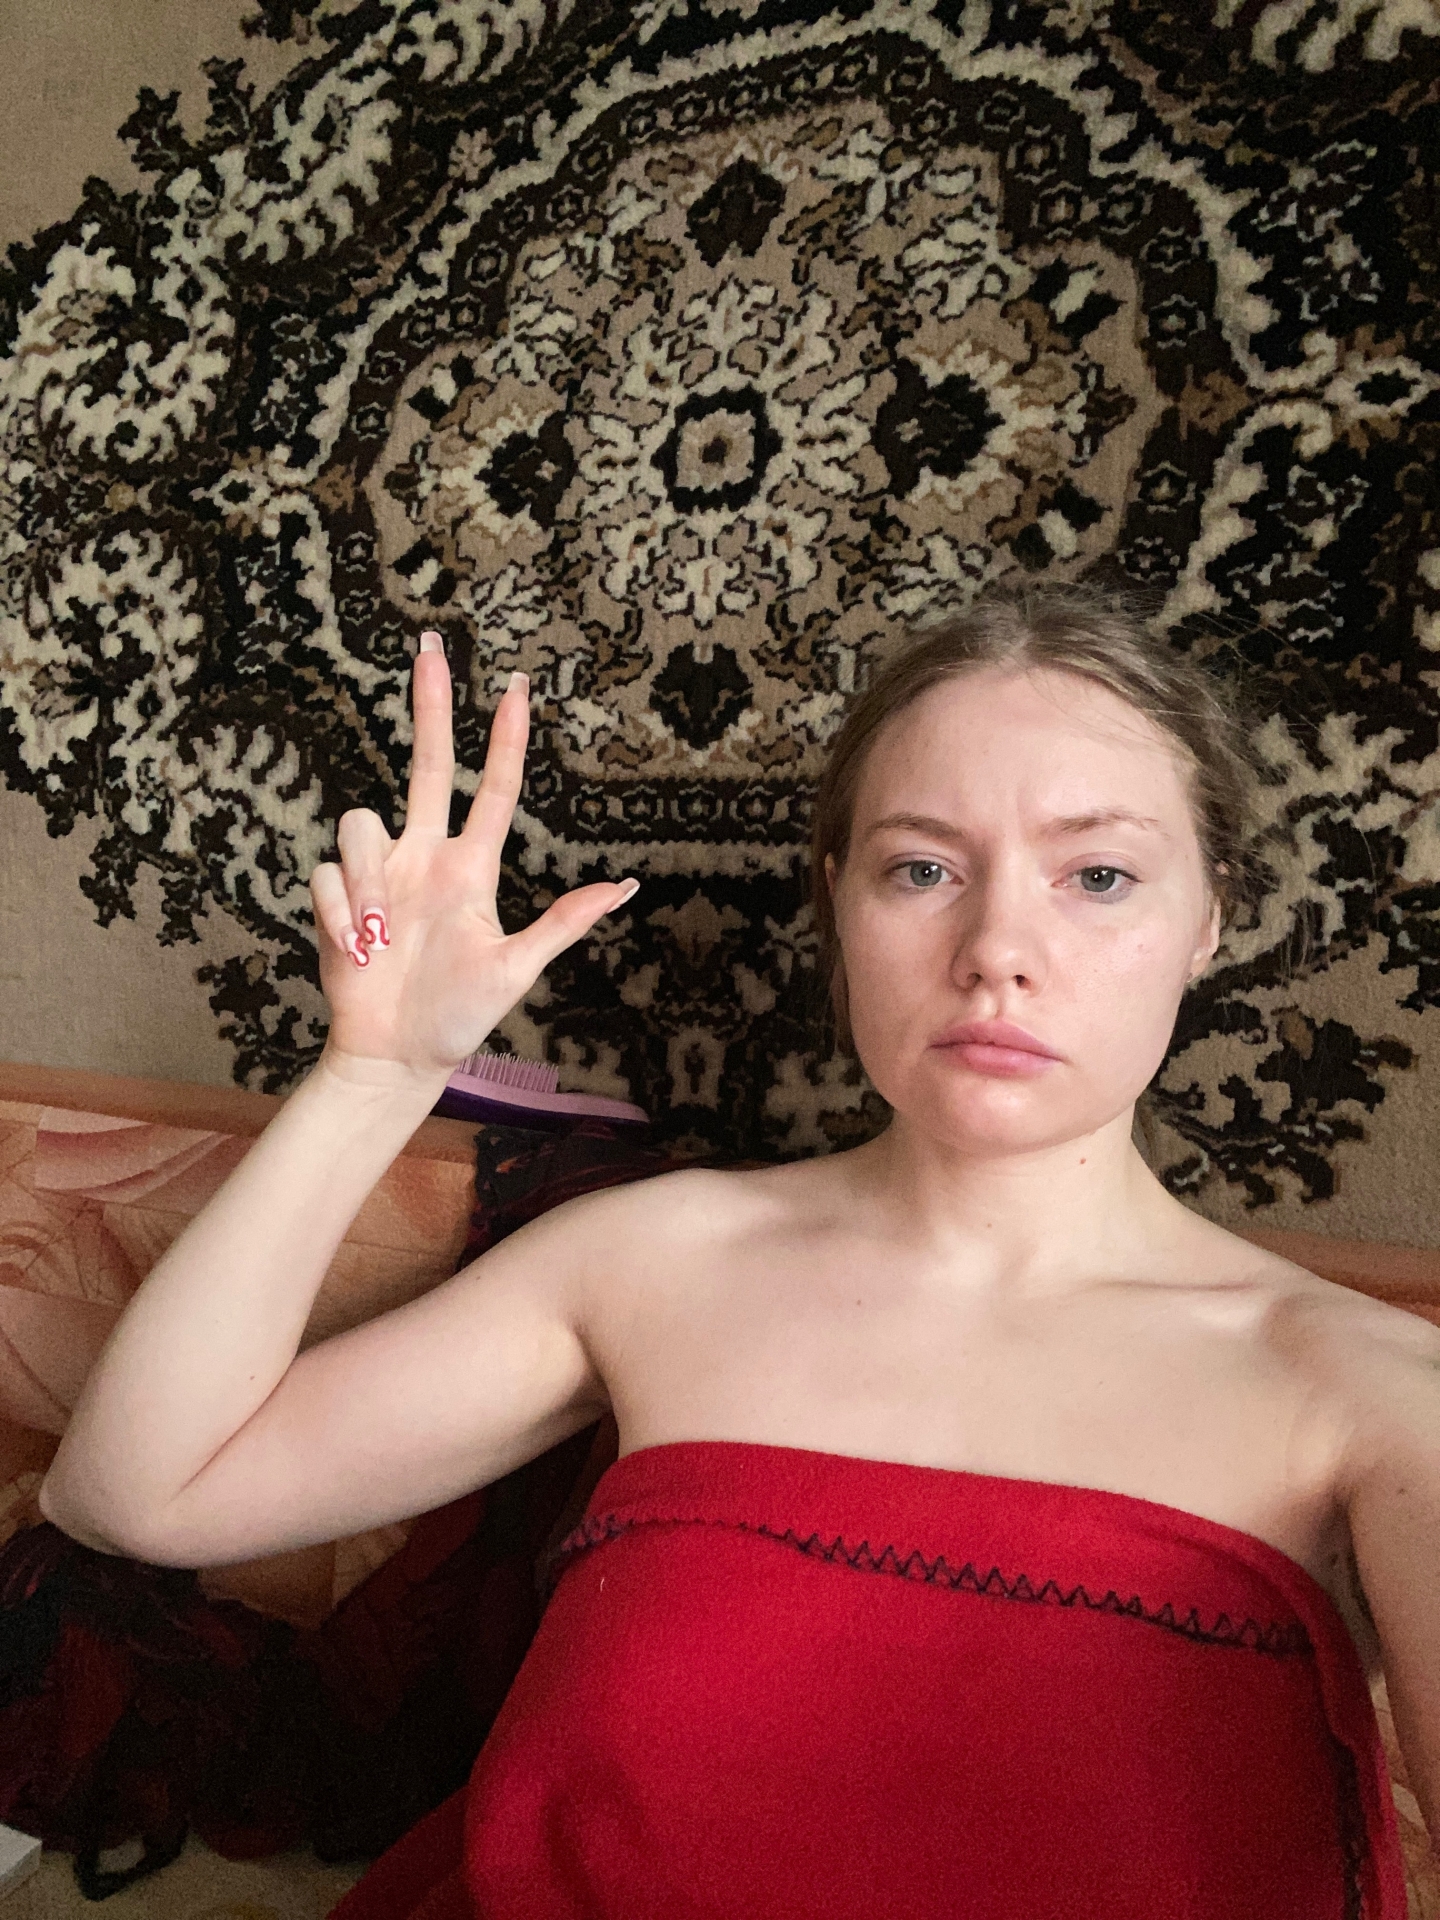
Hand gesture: three2